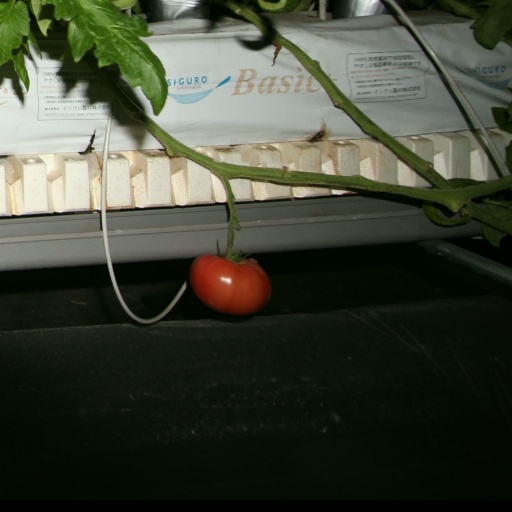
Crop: tomato